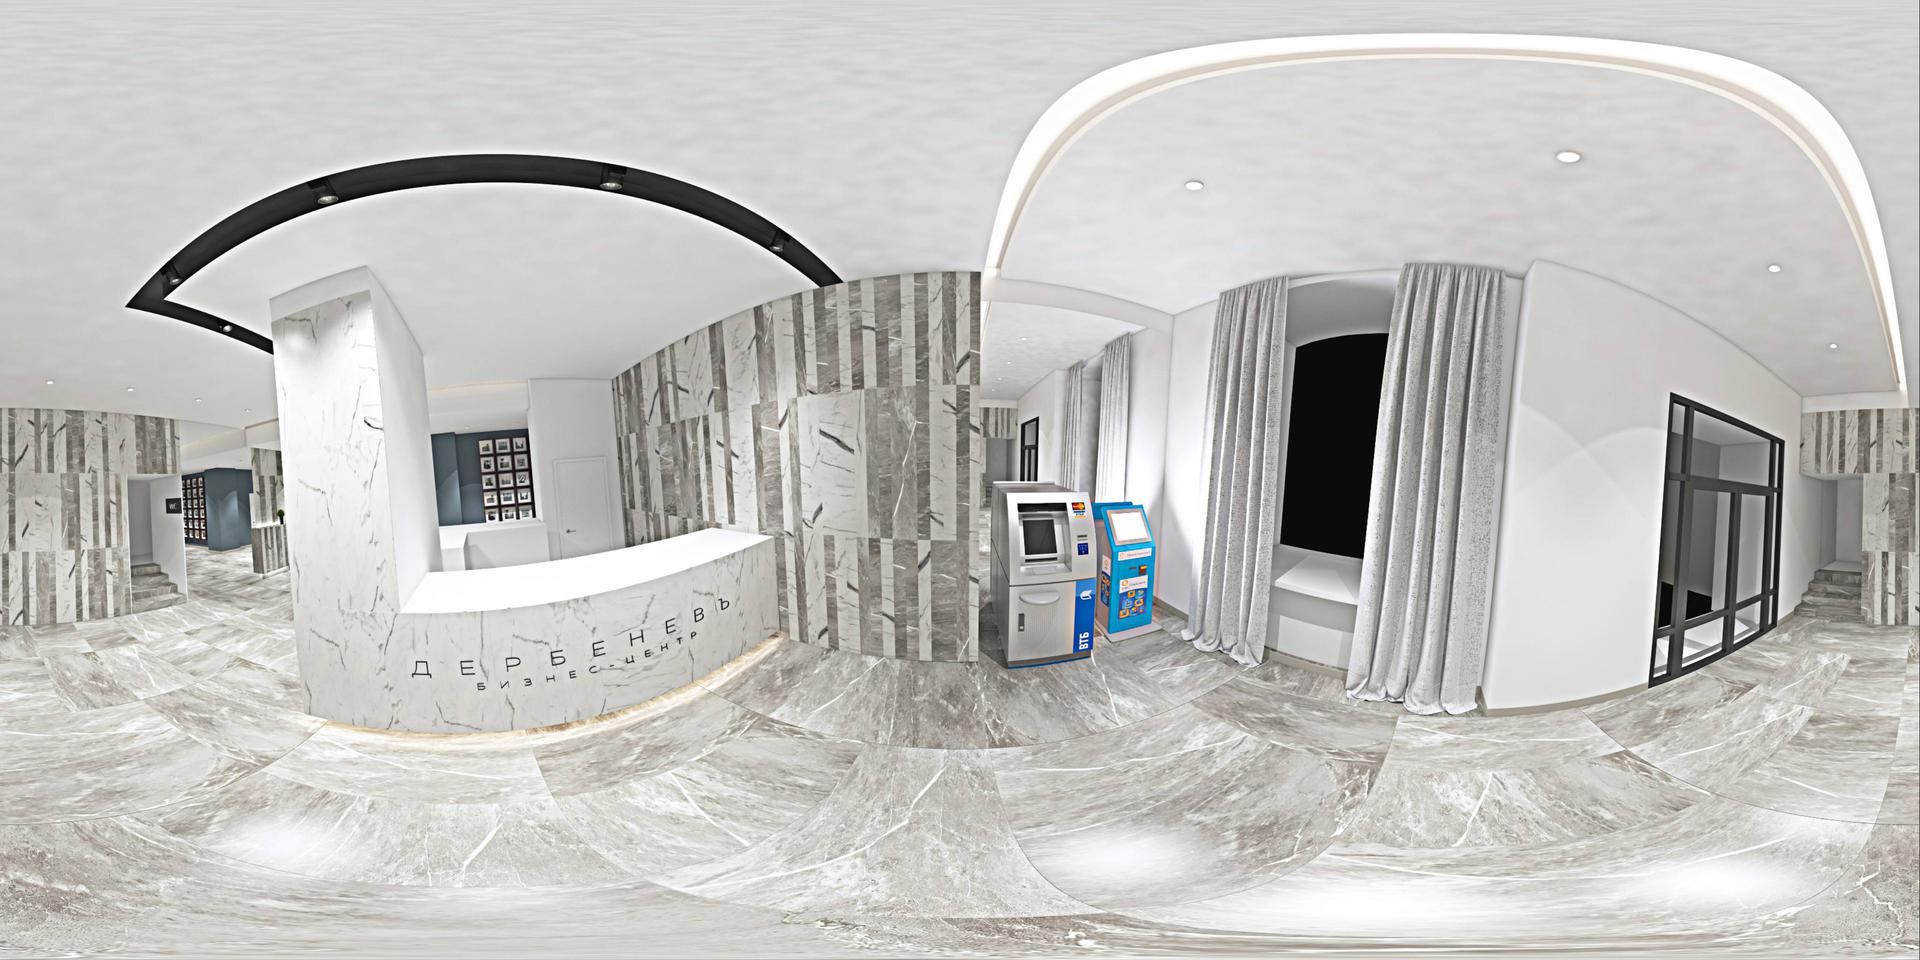
Referred object: the silver ATM

Referred object: the blue payment kiosk

Referred object: turn right, the blue kiosk next to the silver ATM